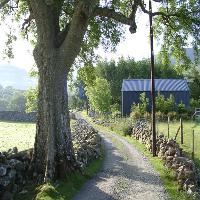
Weather: sun or clear